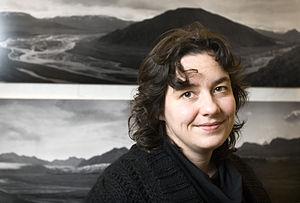
Auður Jónsdóttir est une femme de lettres islandaise contemporaine.